J. Cole

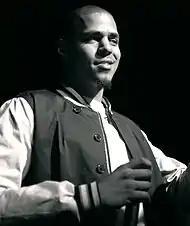
Cole performing at South by Southwest in 2010

After becoming musically inspired by Canibus, Nas, Tupac, and Eminem, Cole and his cousin worked on developing their basic understanding of rhyming and wordplay. As well as this, they began to learn how to interpolate storytelling within their lyrics. By 14, Cole had various notebooks filled with song ideas, however, was unable to produce beats further than sampling. Cole's mother later purchased him the Roland TR-808 drum machine in order to further Cole's understanding of production. Over the next three years, he began posting songs on various internet forums under the moniker Blaza, but later switched to the name Therapist.